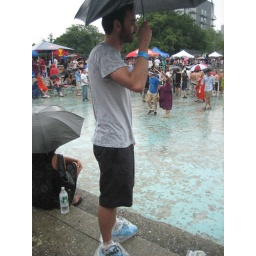
david rocks the broken umbrella and plastic bags over the shoes look